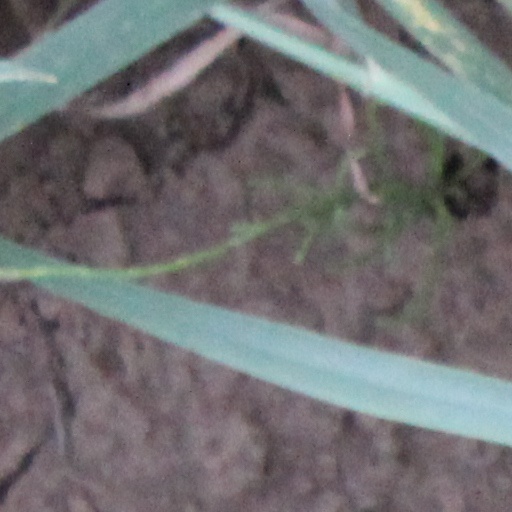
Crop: wheat